Küçükçekmece

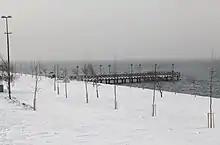
A view of Lake Küçükçekmece in winter

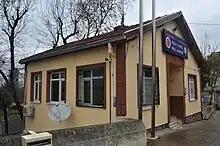
An old small local sherrif’s office in the town, by the historic bridge

The area was known as Rhégion in antiquity. The lagoon has almost always been controlled by the same imperial power in control of Istanbul (then Constantinopolis), as the Via Egnatia, the road from Istanbul to Western Europe also passed by here. Küçükçekmece was part of the significant trade route.